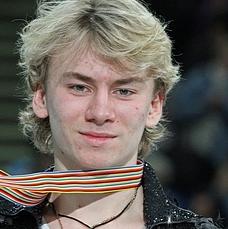
Age: 18